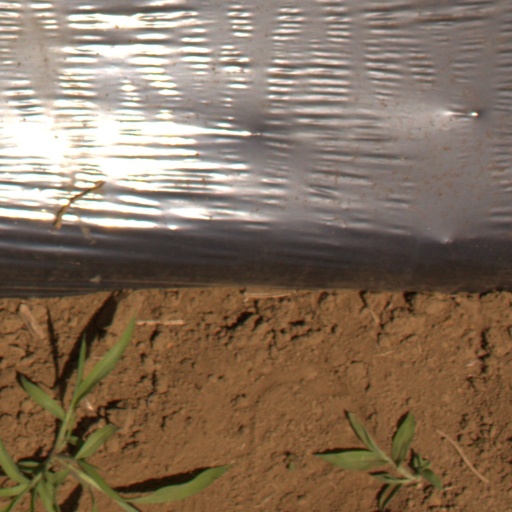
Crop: Jerusalem artichoke